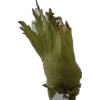
Label: peanut_shell_1x